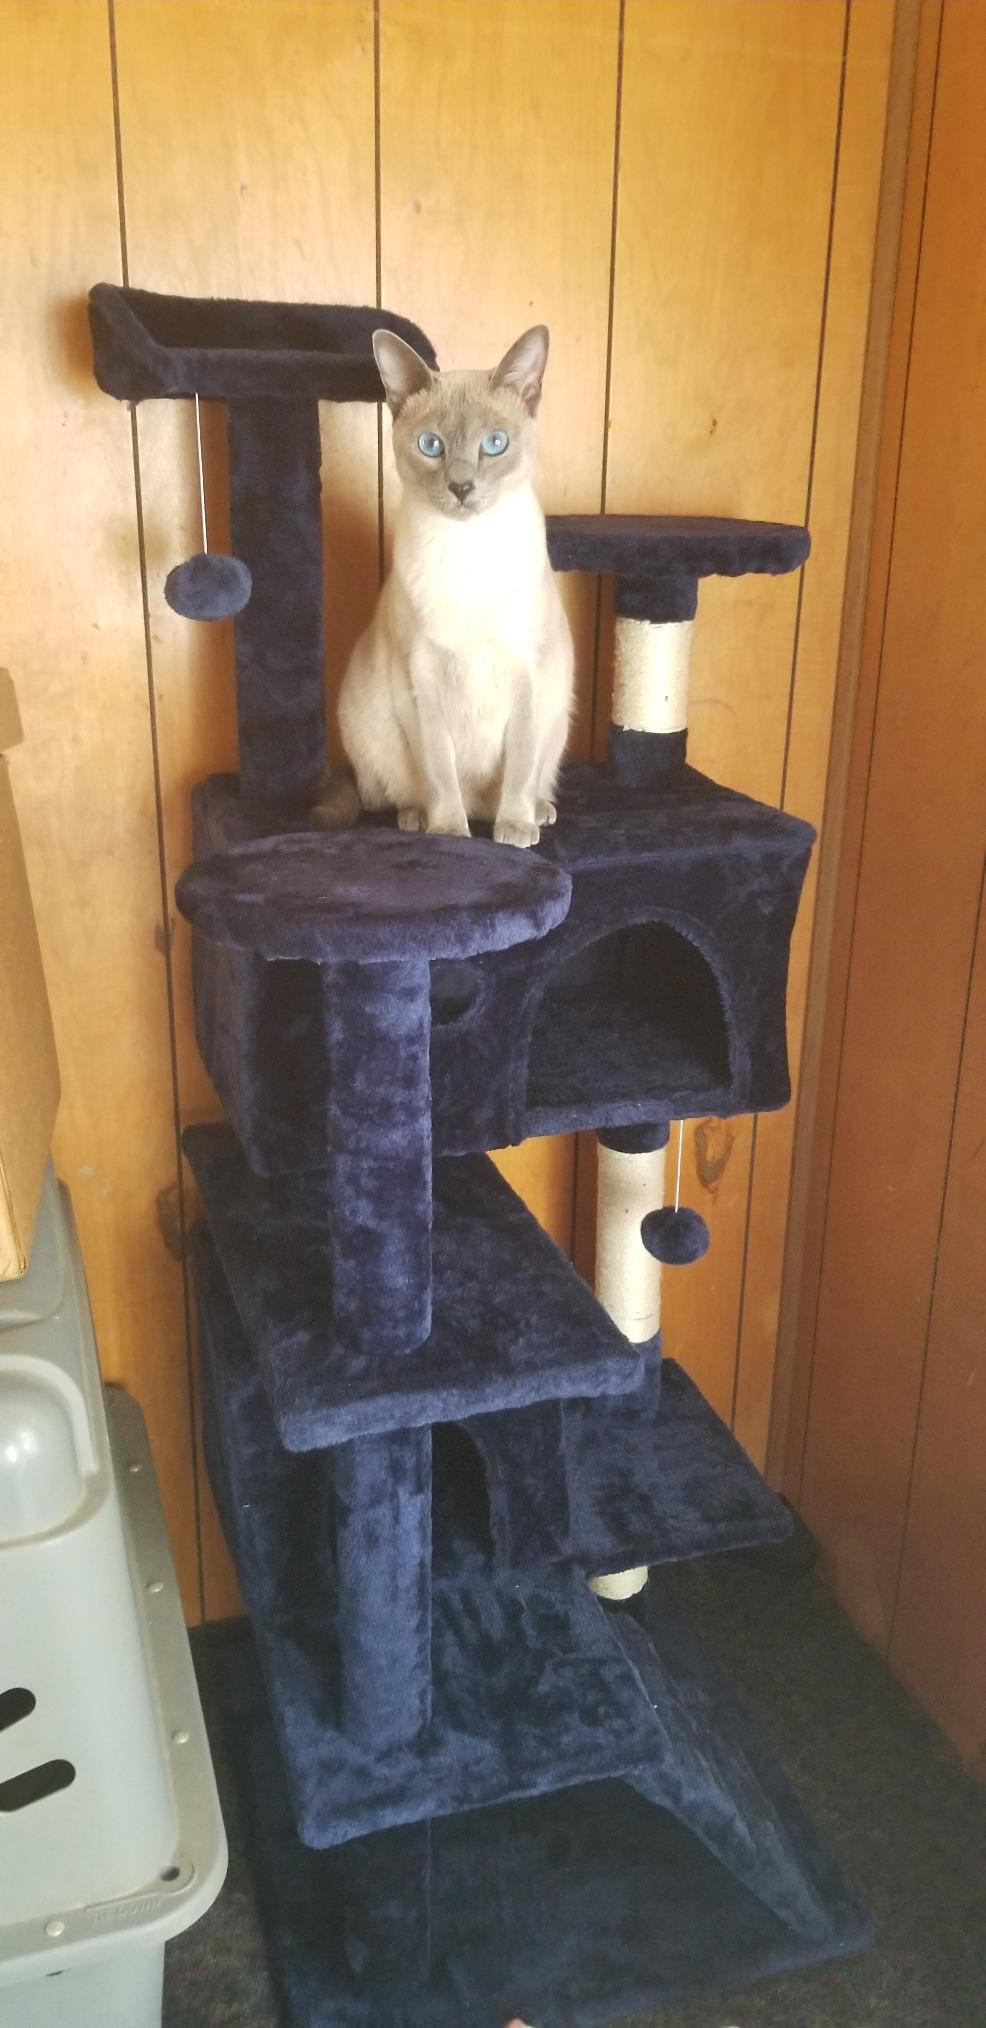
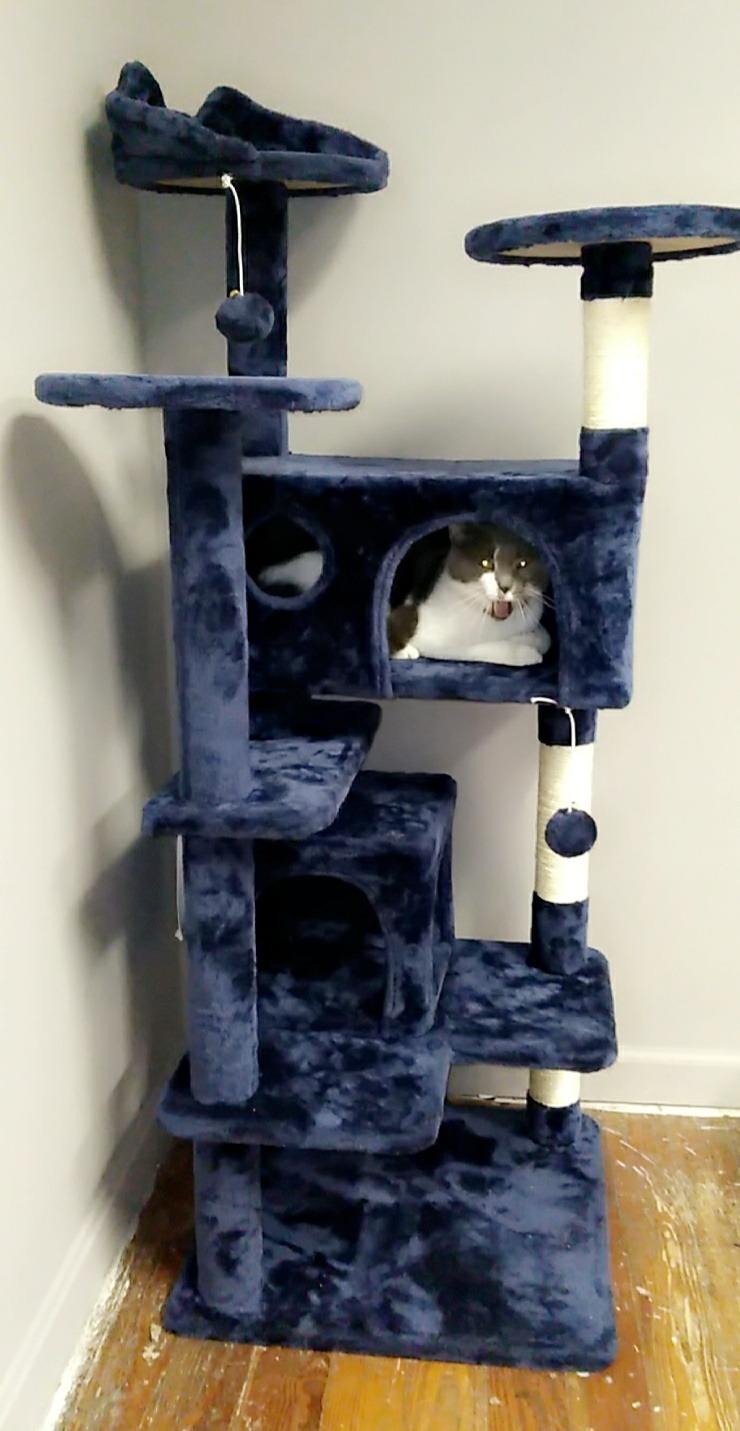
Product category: items_cat tree
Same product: yes